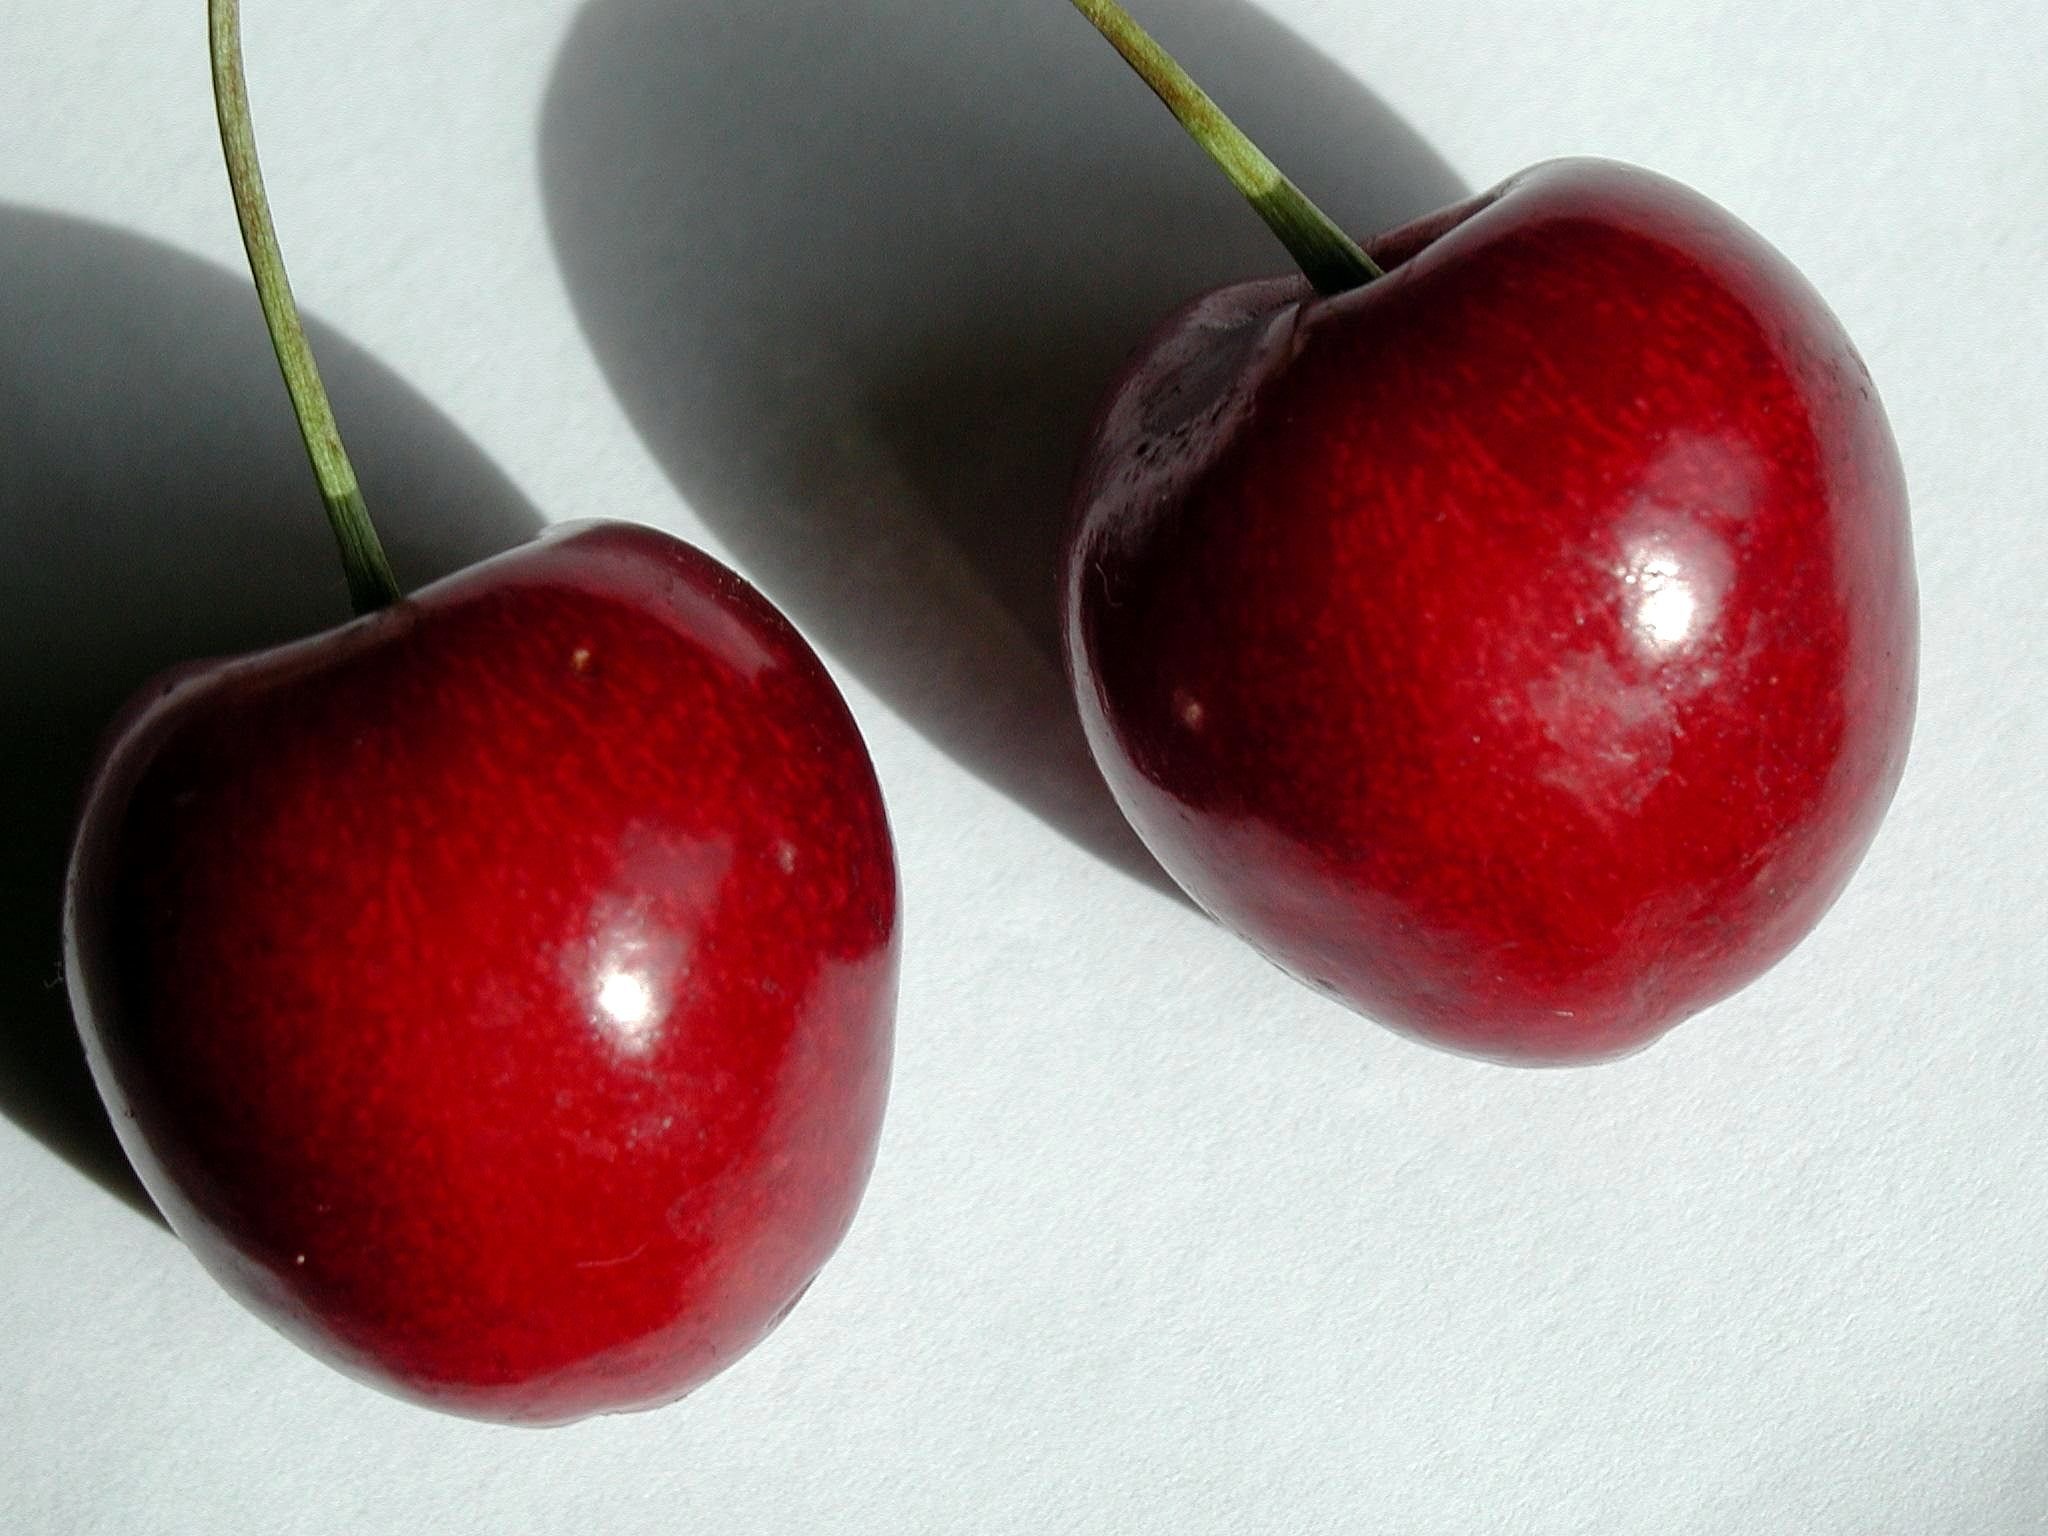
apple, plant, fruit, flower, ripe, food, red, produce, macro, close up, cherry, cherries, candy apple, flowering plant, rose family, land plant, rose order